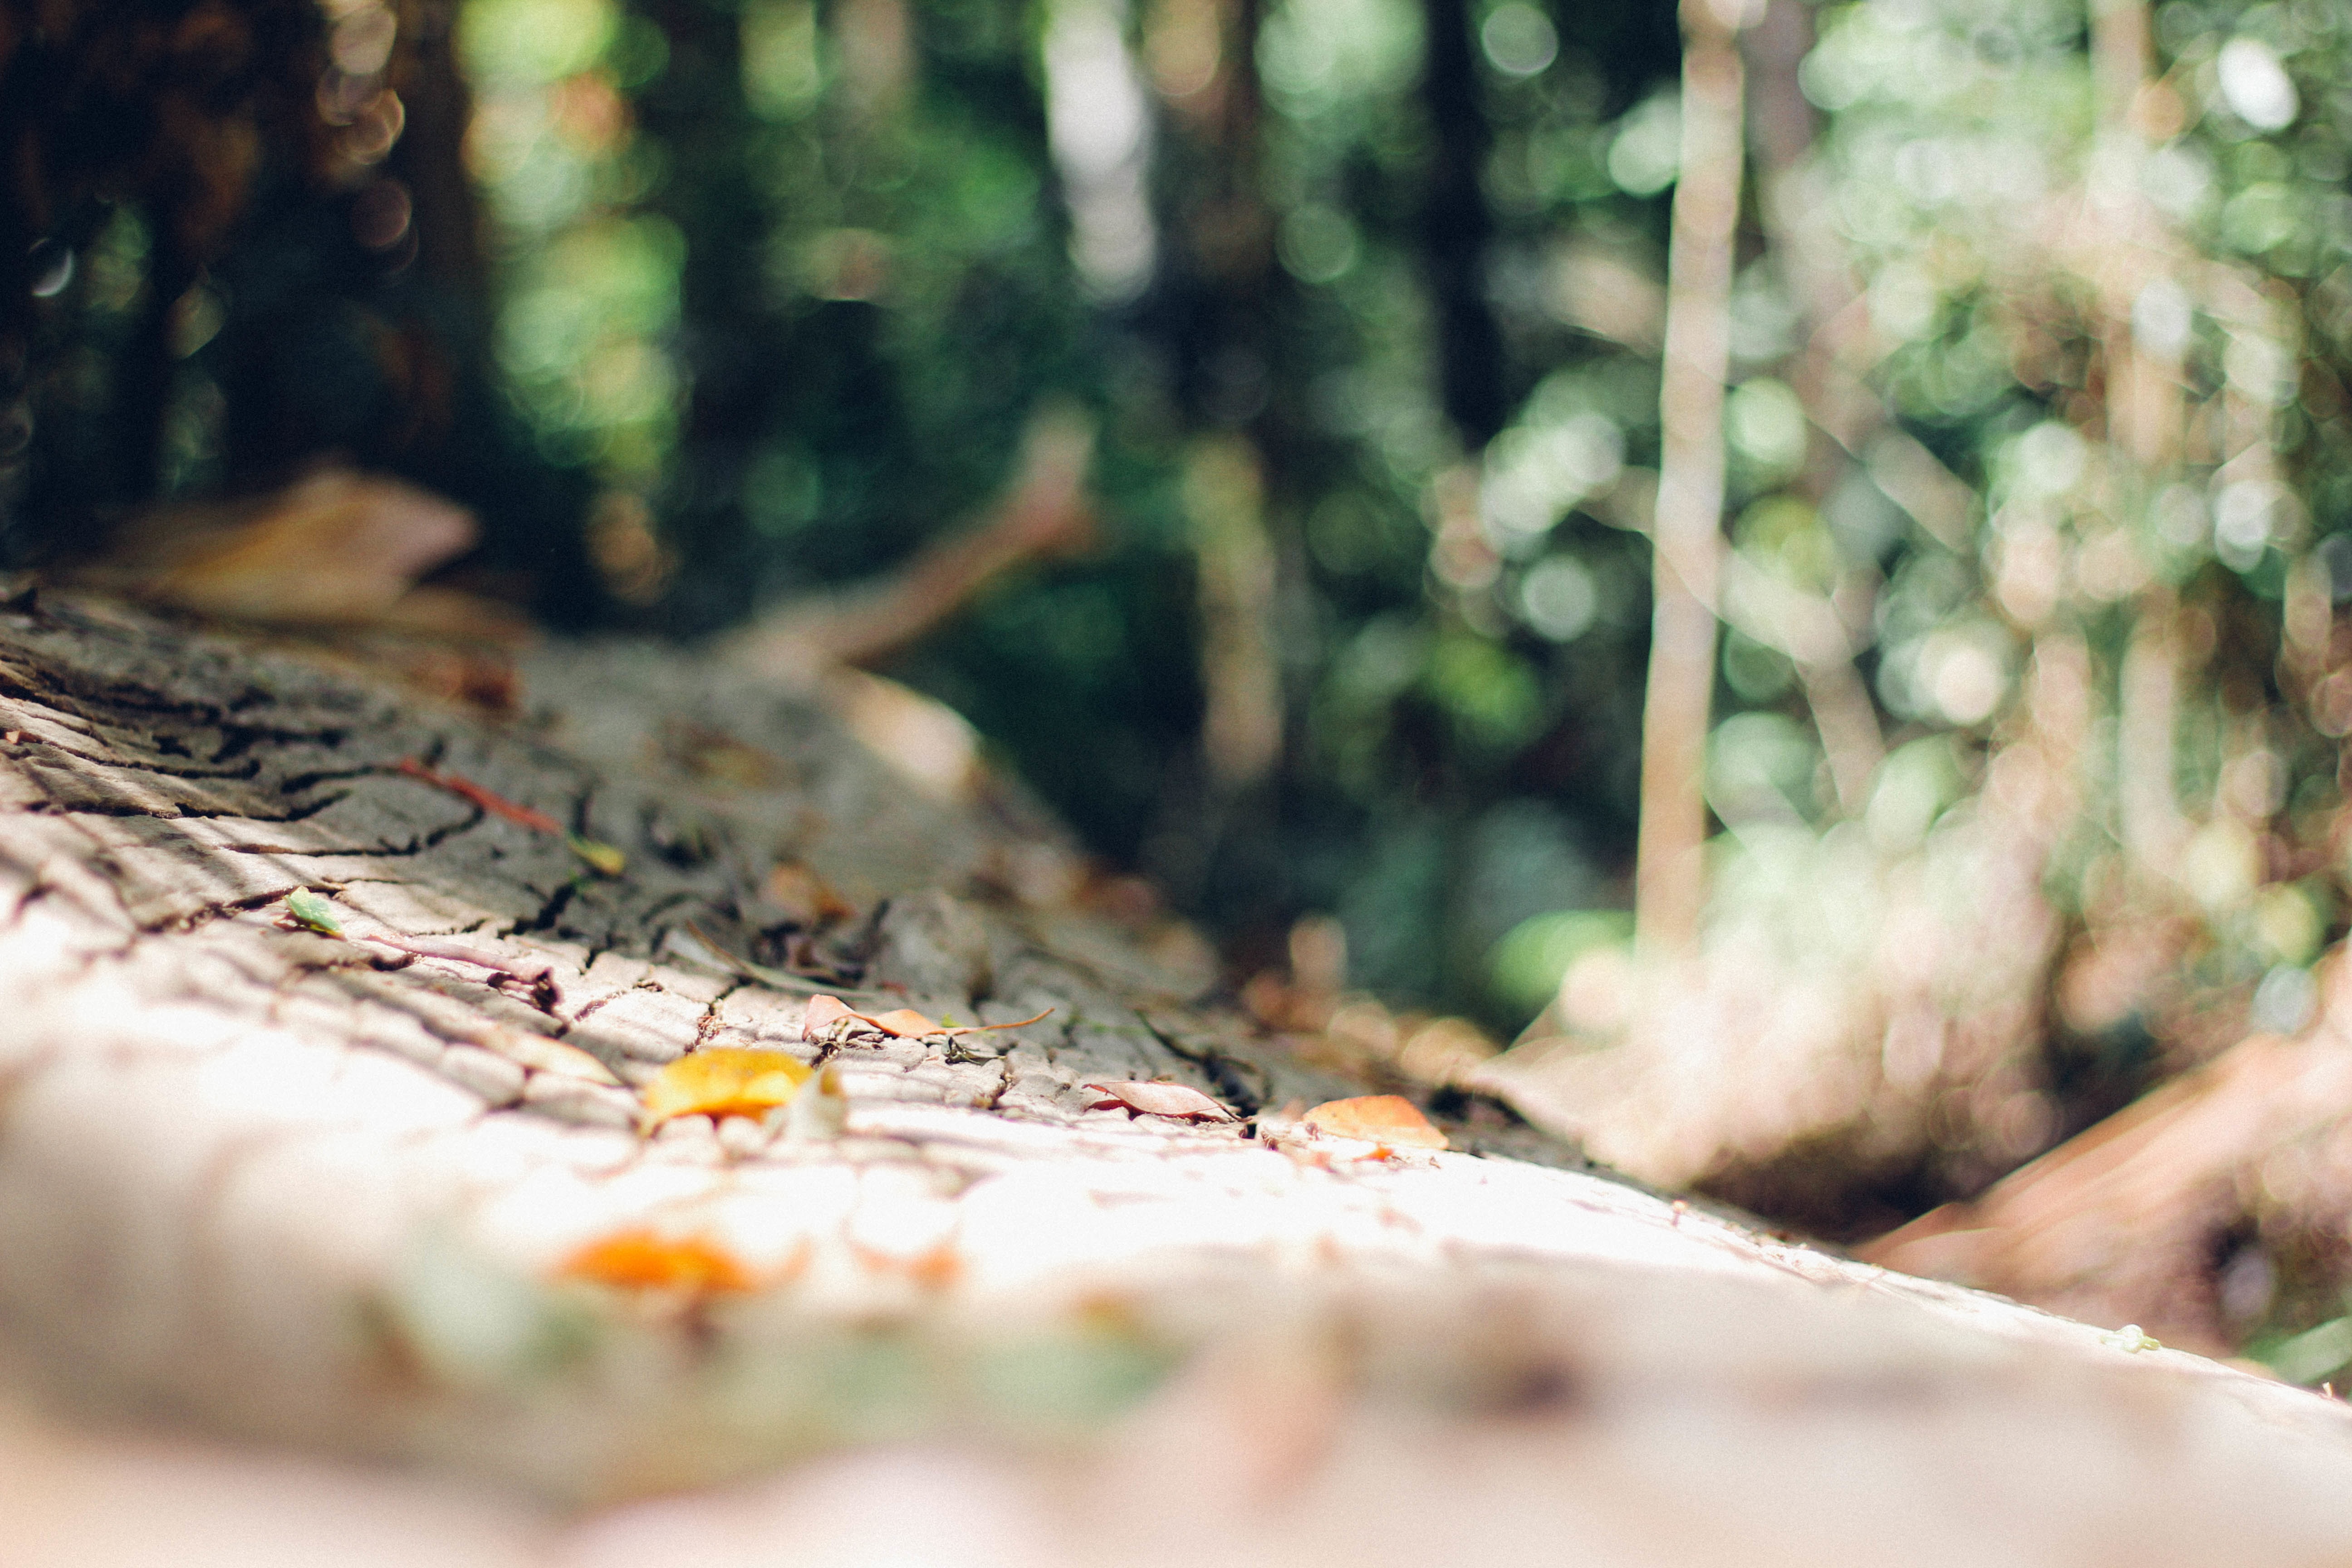
tree, nature, forest, grass, branch, plant, sunlight, leaf, flower, wildlife, green, jungle, autumn, flora, season, fauna, close up, habitat, macro photography, woody plant